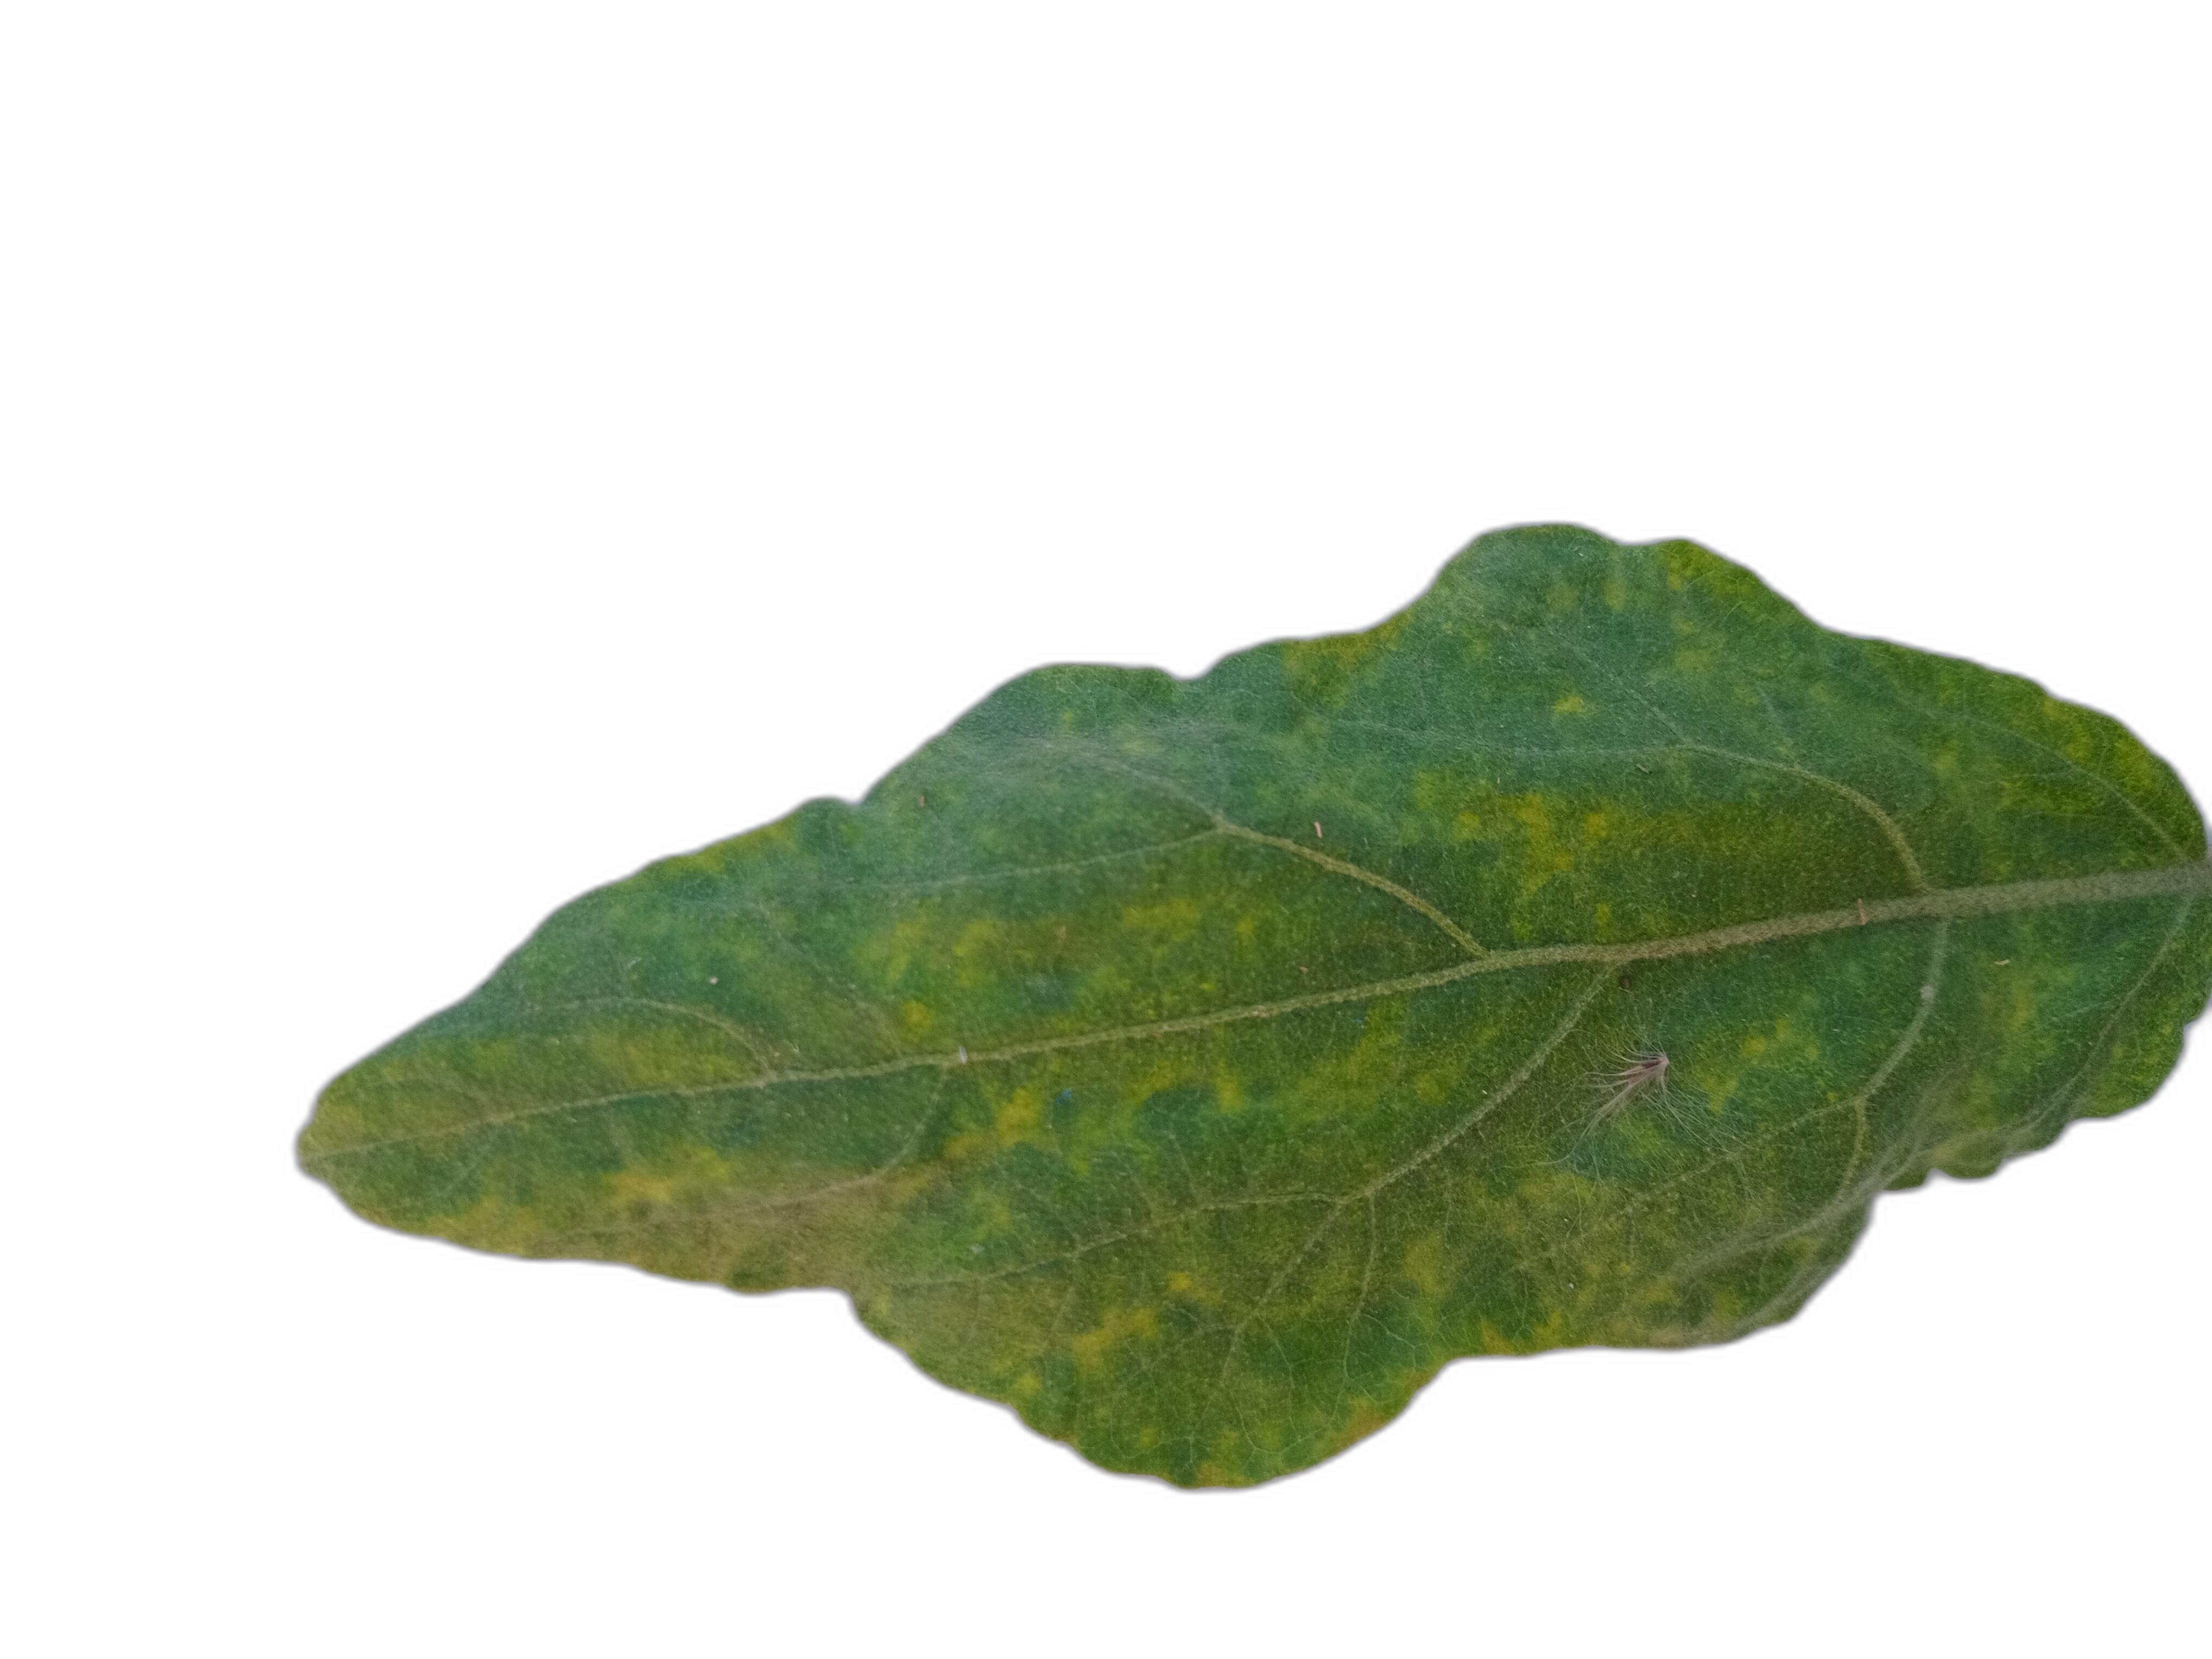
Label: Mosaic Virus Disease